Wellington Institute of Technology

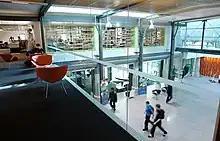
Petone "Student Hub" viewed from the learning commons.

WelTec offers cafes and restaurants on most campuses. A cafeteria is available on the Petone campus for staff and students, while training restaurant "Bistro 52" and café "Latte Lab" are available to the public at the Cuba St campus.